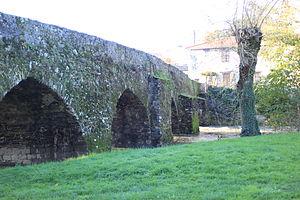
Pont de Bohardy, Fr-49-Montrevault.
Le pont de Bohardy est un pont du XVᵉ siècle franchissant l'Èvre à Montrevault dans le département français de Maine-et-Loire.